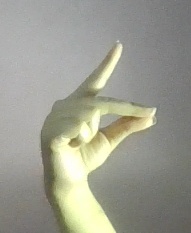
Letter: ta